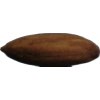
Label: Almonds 1